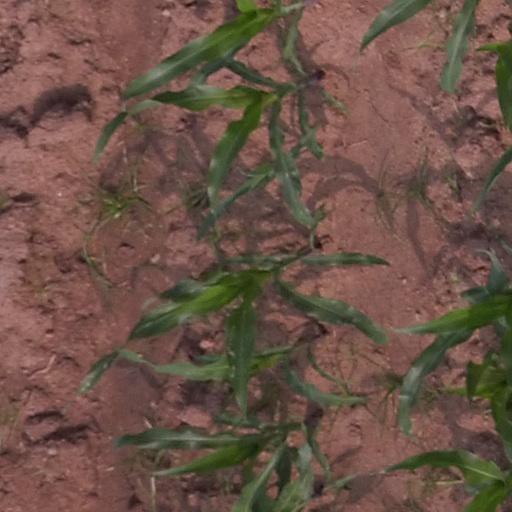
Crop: maize; corn